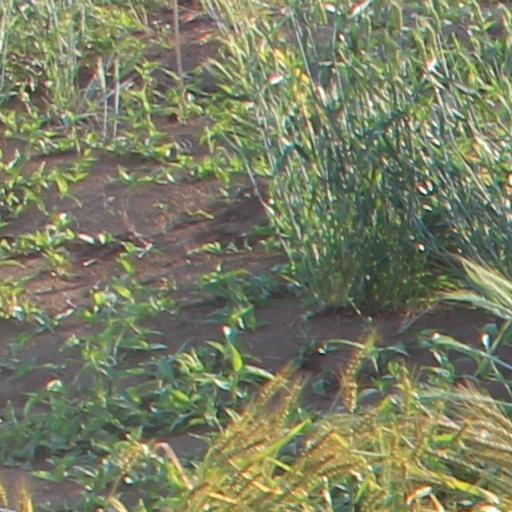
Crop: wheat